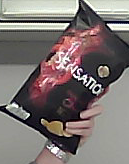
Product: lays_chill